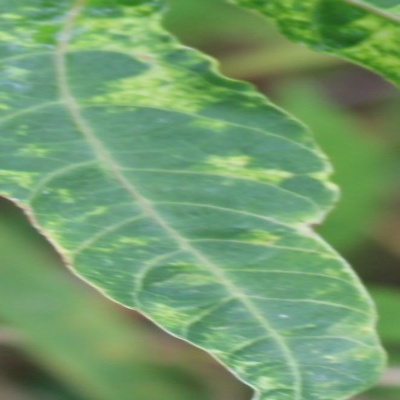
Crop: Cassava
Condition: mosaic